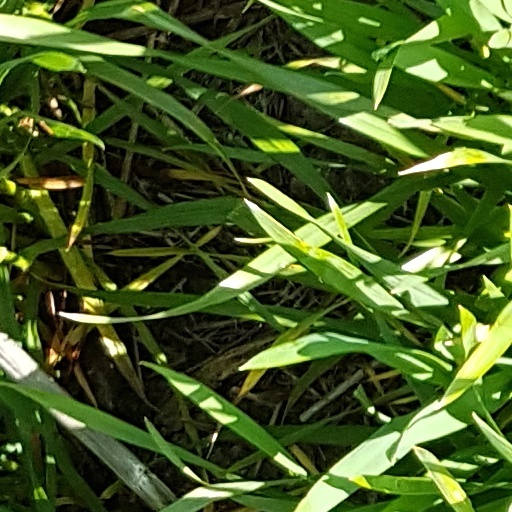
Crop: wheat